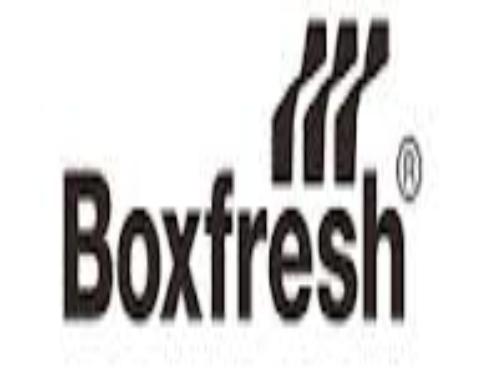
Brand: Boxfresh
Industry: Clothes